Pony Penning

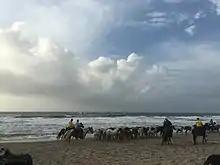
The Saltwater Cowboys drive the ponies down the beach on Assateague Island, prior to the pony swim

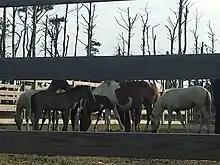
Chincoteague ponies in the Southern Corral, prior to the annual swim

Prior to the swim, the Saltwater Cowboys round up the north and south herds on the island and put them into corrals. On the Monday before the pony swim, the northern herd ponies leave the northern corral at daybreak and are walked approximately five miles along the shore of the Atlantic Ocean to join the ponies from the south herd at the southern corral, this event appropriately being called the Beach Walk. On the Tuesday before the swim, the herd is evaluated and mares in the late stages of pregnancy and those with very young foals are removed from the herd to be trailered between the islands. Ponies that are not healthy enough to make the swim are also trailered. During this time, the Saltwater Cowboys also select which foals will be "buyback" ponies, ponies designated and auctioned to return and replenish the herd.